List of The 100 characters

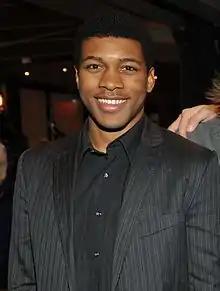
Eli Goree portrays the role of Wells.

Portrayed by Eli Goree, Wells Jaha (season 1; guest season 2) was Clarke's childhood best friend and the son of Thelonious Jaha, who was the Ark's Chancellor at the start of the series. He is despised by some of the 100 upon landing on the ground because of his father. He intentionally committed a crime when he found out about the imminent launch of the delinquents to Earth so as to join the group in the hope to protect Clarke, for whom he harbors feelings. Clarke believed he was the reason her father is dead, only to find out later that her mother was the one who betrayed her father, and Wells willingly took the blame to prevent Clarke from hating her. On the ground, he is hardworking and thoughtful, volunteering to dig graves and collect rainwater to aid their newly established colony. It was his expert knowledge of botany that made him a valuable ally to Clarke, as she was tasked as the 100's medic due to her previous experience as the daughter of a doctor and needed herbal medicines to treat the ill and injured members of their community. He was murdered by Charlotte in the third episode, who wanted retribution for his father's execution of her parents on the Ark. He appears once again in the second season, when a hypoxic Thelonious hallucinates that Wells is alive and with him on the Ark, when everyone else has left for the surface. When Thelonious falls under A.L.I.E.'s influence, he forgets about Wells and has to be reminded by A.L.I.E., causing Abby to realize that something is wrong with him.